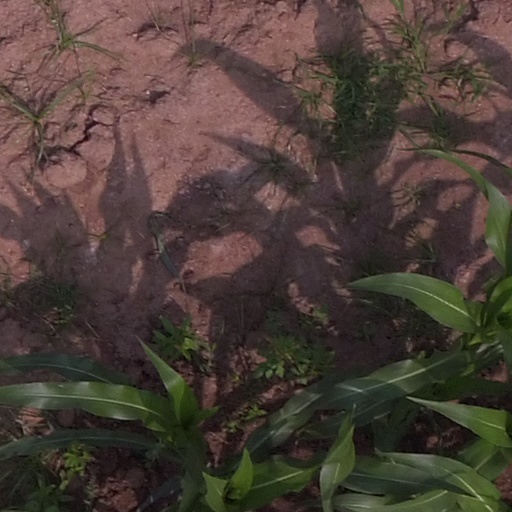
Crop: maize; corn